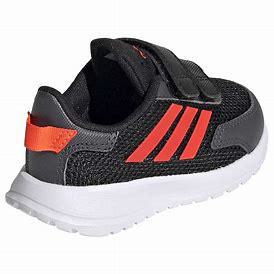
Brand: Adidas
Model: Tensaur Run